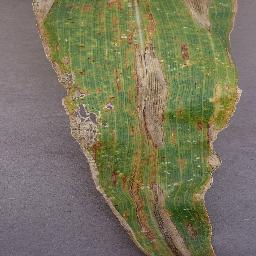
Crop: corn
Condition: (maize)_northern_blight